Mister Softee

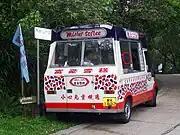
A Mister Softee ice cream truck in Ma On Shan, Hong Kong, 2008

English-teacher-turned-entrepreneur-now-stand-up-comedian Turner Sparks was roommates with Alex Conway – Jim Conway, Jr's. son while attending the University of Miami. Sparks spoke fluent Mandarin and had been teaching English in Suzhou. In 2007, with Alex's help, Sparks launched a Mister Softee China franchise in Suzhou with just one truck. Five years later, Sparks had ten trucks and 25 employees, with plans to expand throughout China's eastern region.